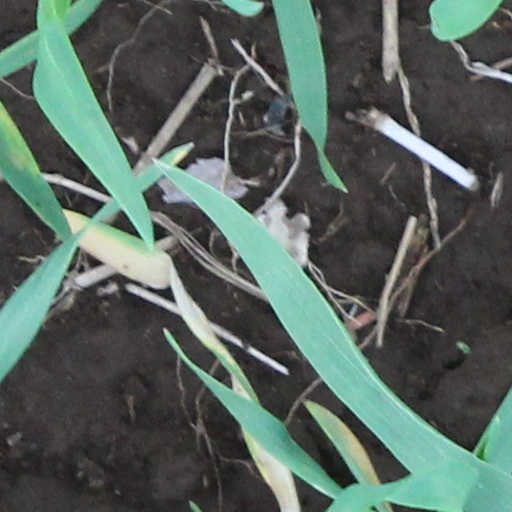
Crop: wheat